Vladimir V. Tchernavin

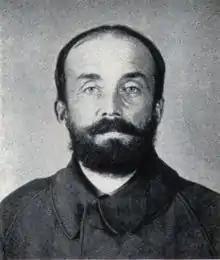
Vladimir Vyacheslavovich Tchernavin

Vladimir Vyacheslavovich Tchernavin (alternative transliteration: Chernavin) (Russian: Владимир Вячеславович Чернавин) (1887– 31 March 1949) was a Russian-born ichthyologist who became famous as one of the first and few prisoners of the Soviet Gulag system to escape abroad.